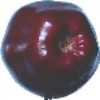
Label: red_delicious_apple